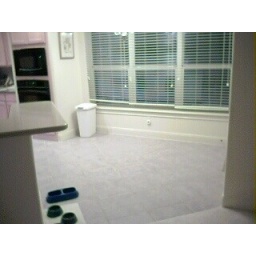
&lt;b&gt;Until yesterday:&lt;/b&gt;Nice kitchen table &amp;amp; four chairs, in a light wood, bought for our apartment in San Mateo (summer 2000).